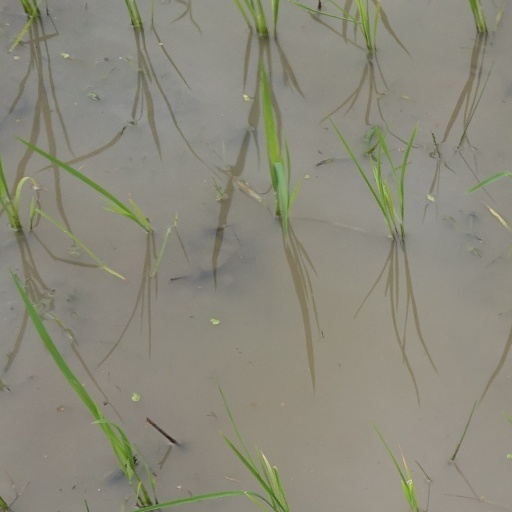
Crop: rice